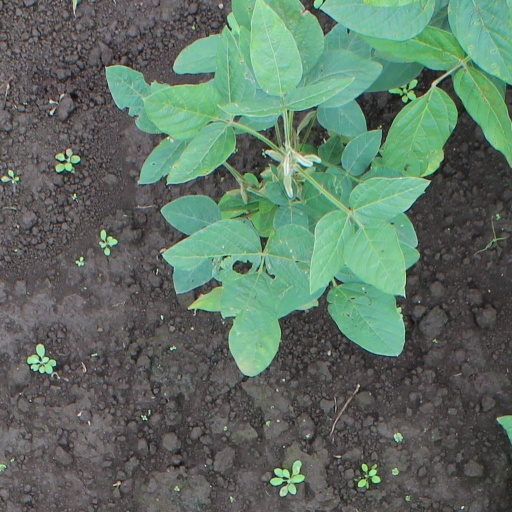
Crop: soybean